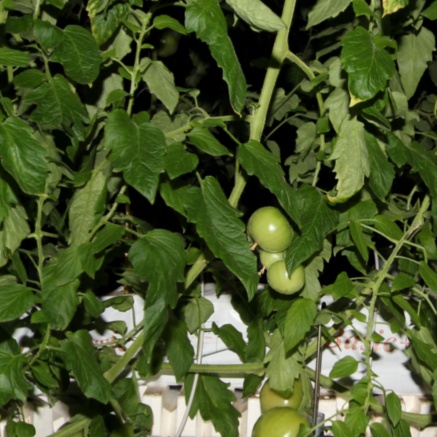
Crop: tomato